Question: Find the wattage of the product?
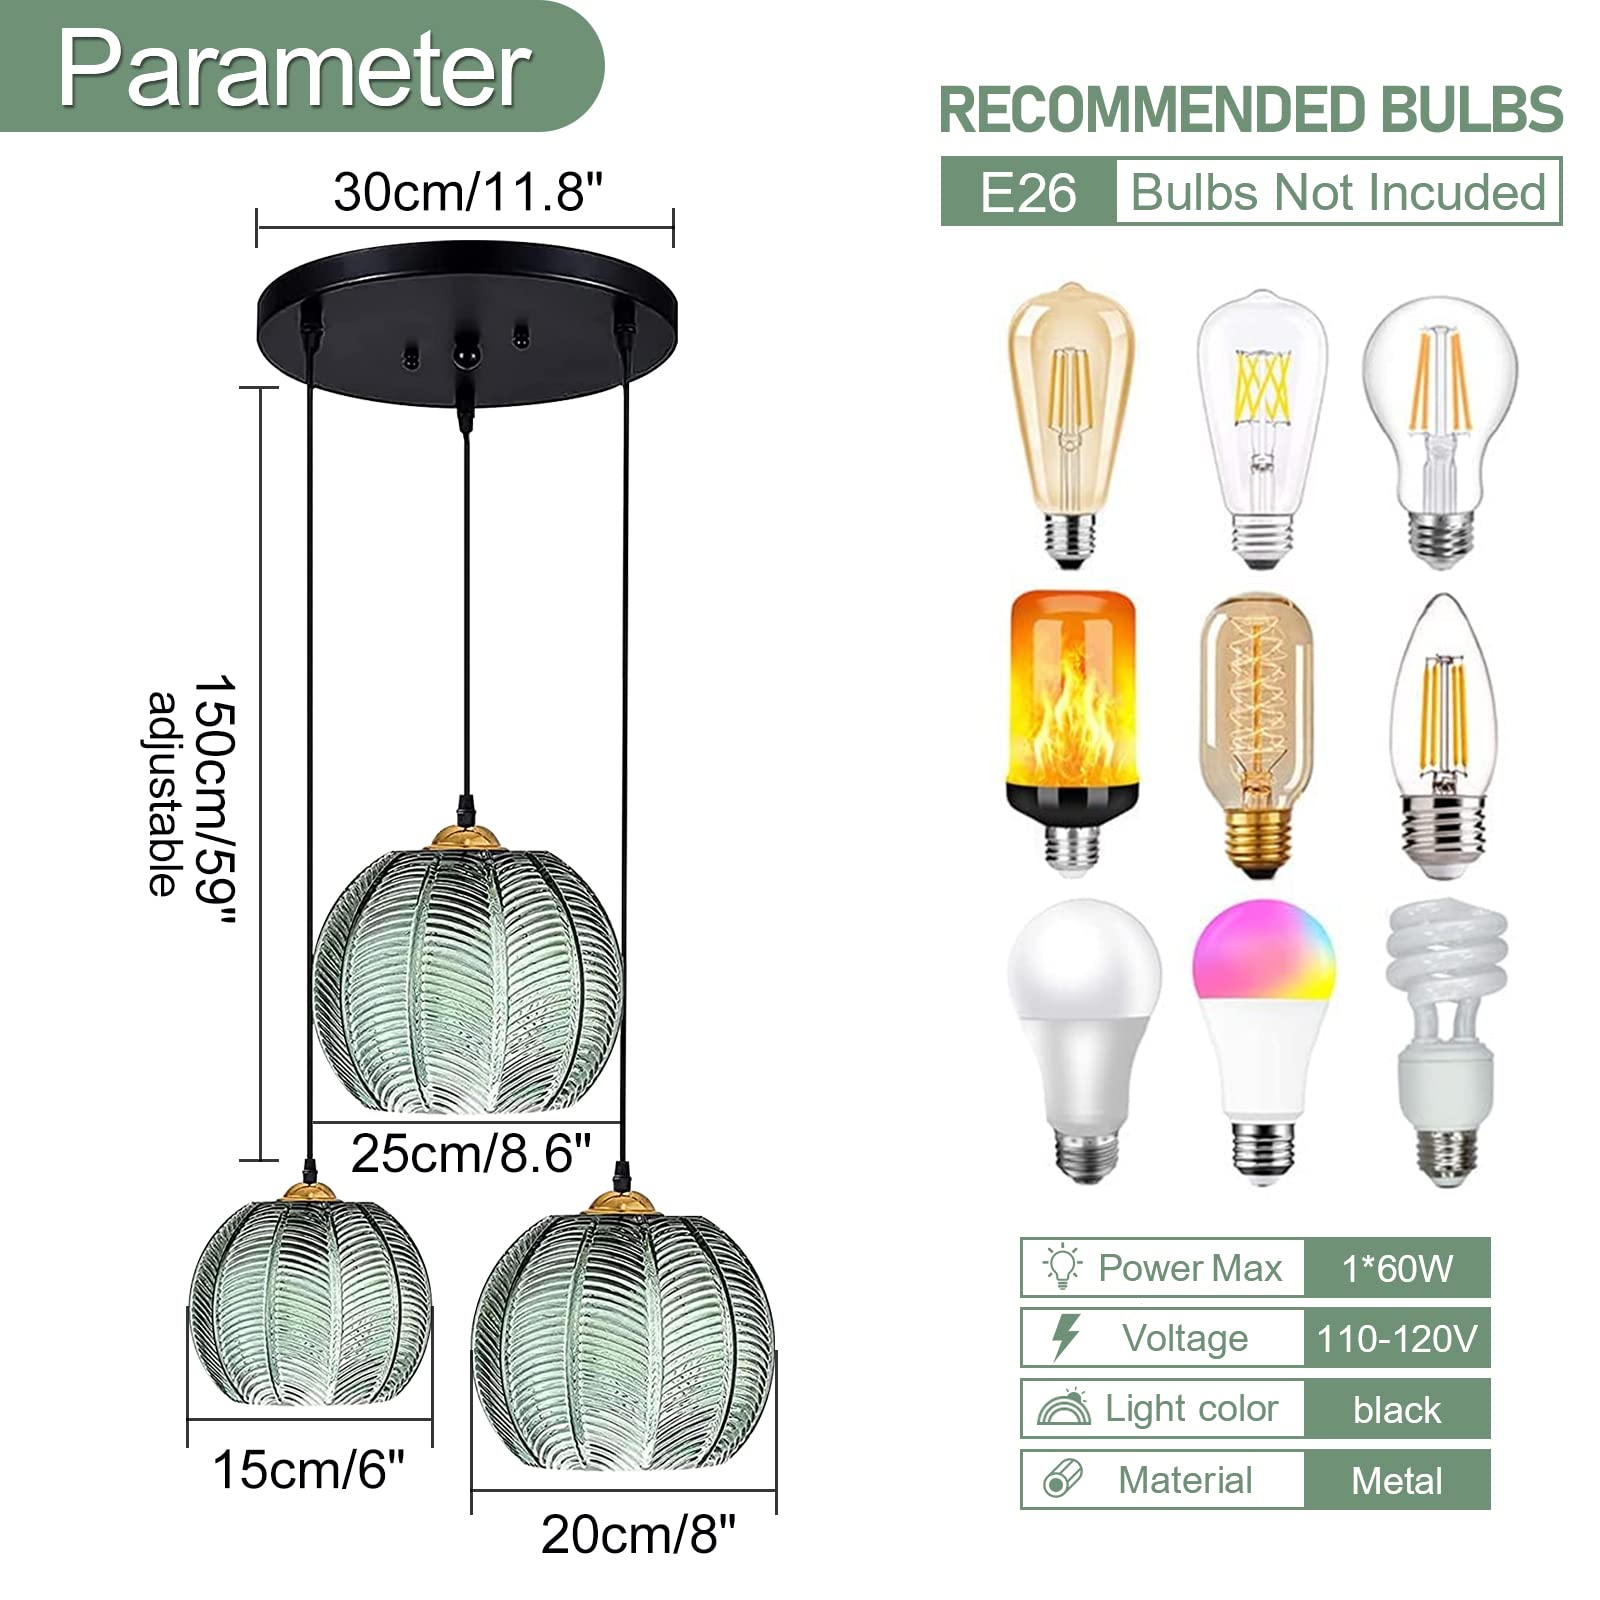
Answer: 60.0 watt